Nyhavn 11

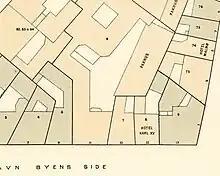
Nyhavn 11 seen on one of Berggreen's block plans of St. Ann's East Quarter, 1886-88

The building was home to 22 residents at the 1880 census. Eduard Julius Richter (1813-1892), a businessman, resided on the first floor with his wife Engelke (Angelique) Charlotte (née Krebs, 1811-1882) and two maids. Johan Frederic Carøe, another businessman ("grosserer"), resided on the second and part of the third floor with four of his children (aged 18 to 26), a housekeeper, a servant and three maids. Urikke Mathilde Nolleroth, a woman with means, resided on the rest of the third floor. Georgine Conradine, a laundry woman, resided in the garret. Peter Olsen, a workman, resided on the second floor of the side wing with his wife Maren Olsen and their five-year-old son. Peter Jørgensen, another workman, resided on the third floor of the side wing with his wife Stine Marie Jørgensen and their two-year-old daughter.